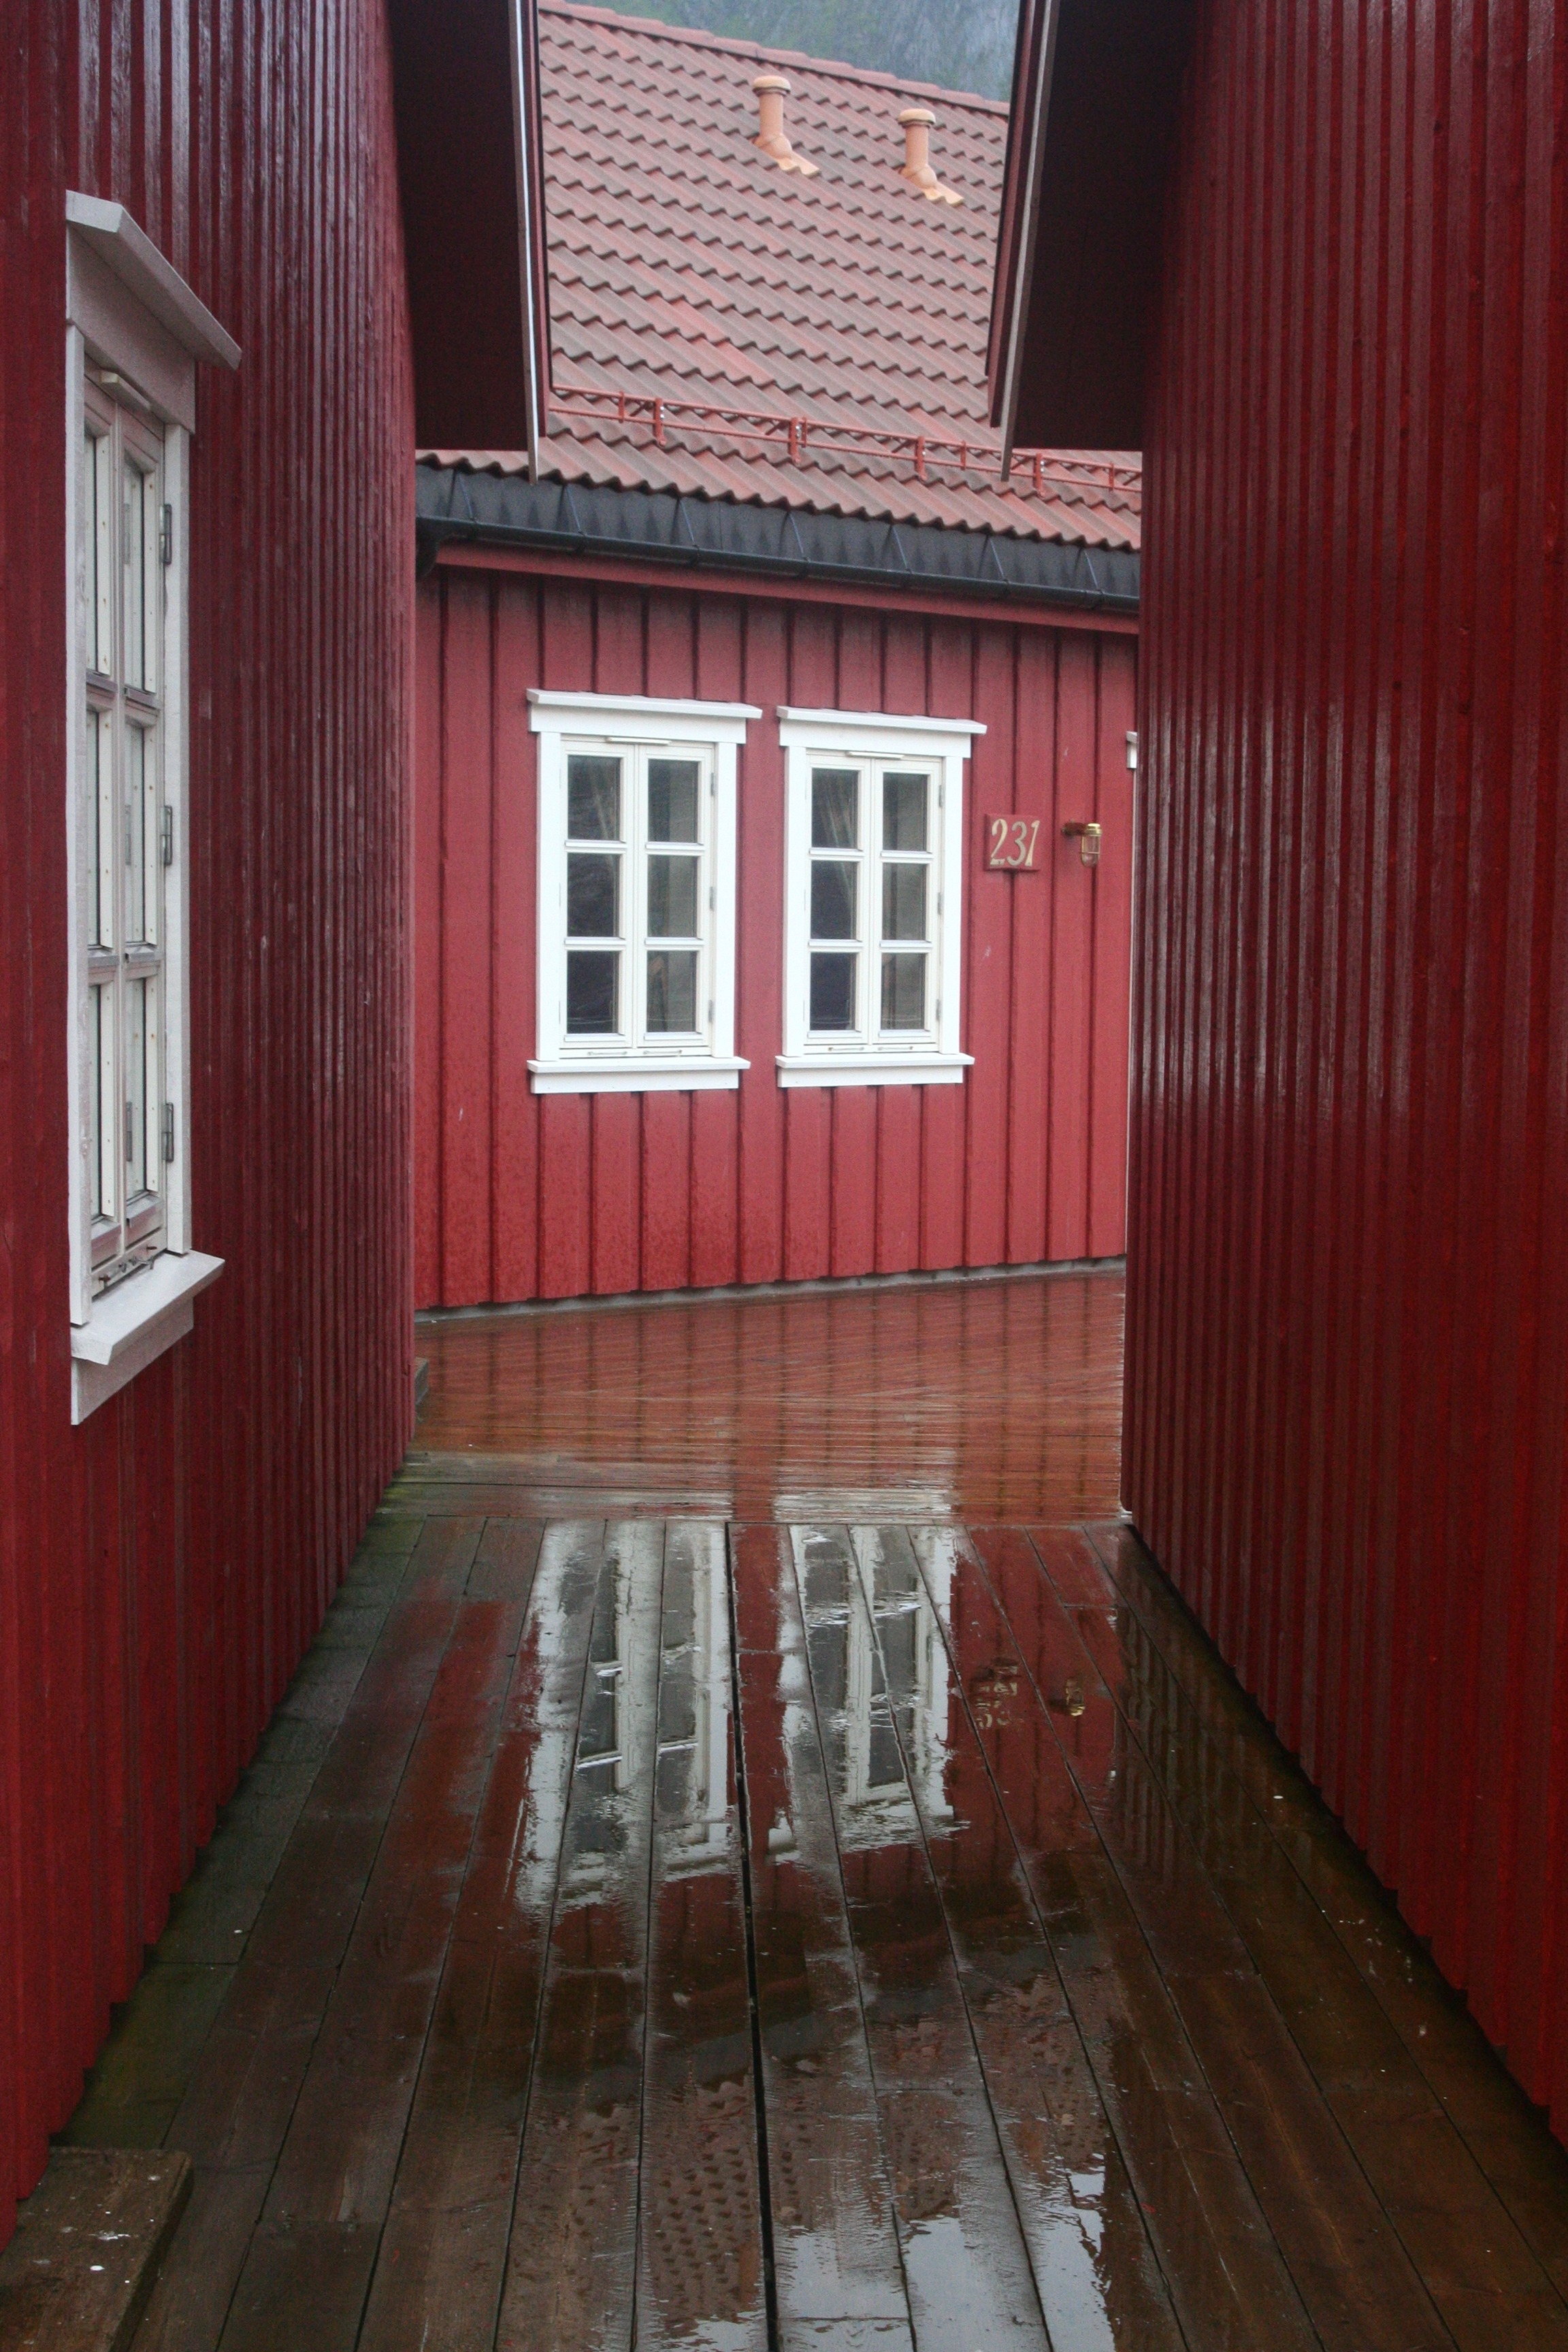
wood, house, floor, window, building, home, wall, porch, red, hall, cottage, facade, property, room, brick, apartment, interior design, estate, norway, scandinavia, lofoten, svolv r, window covering